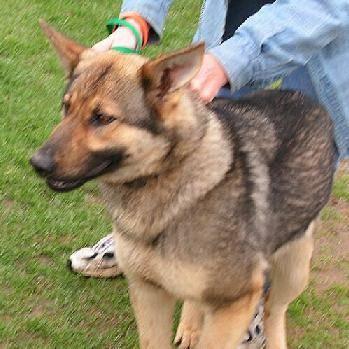
dog